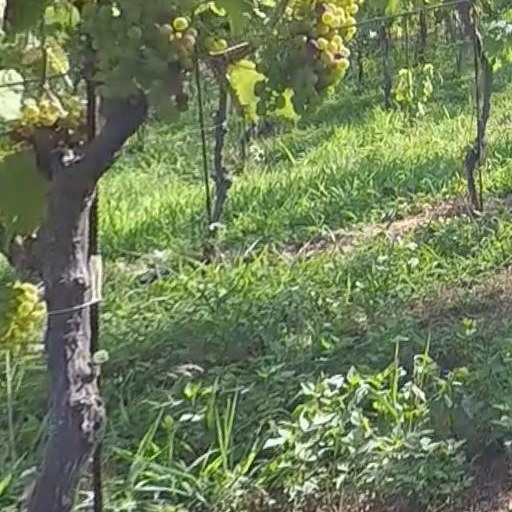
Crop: grape